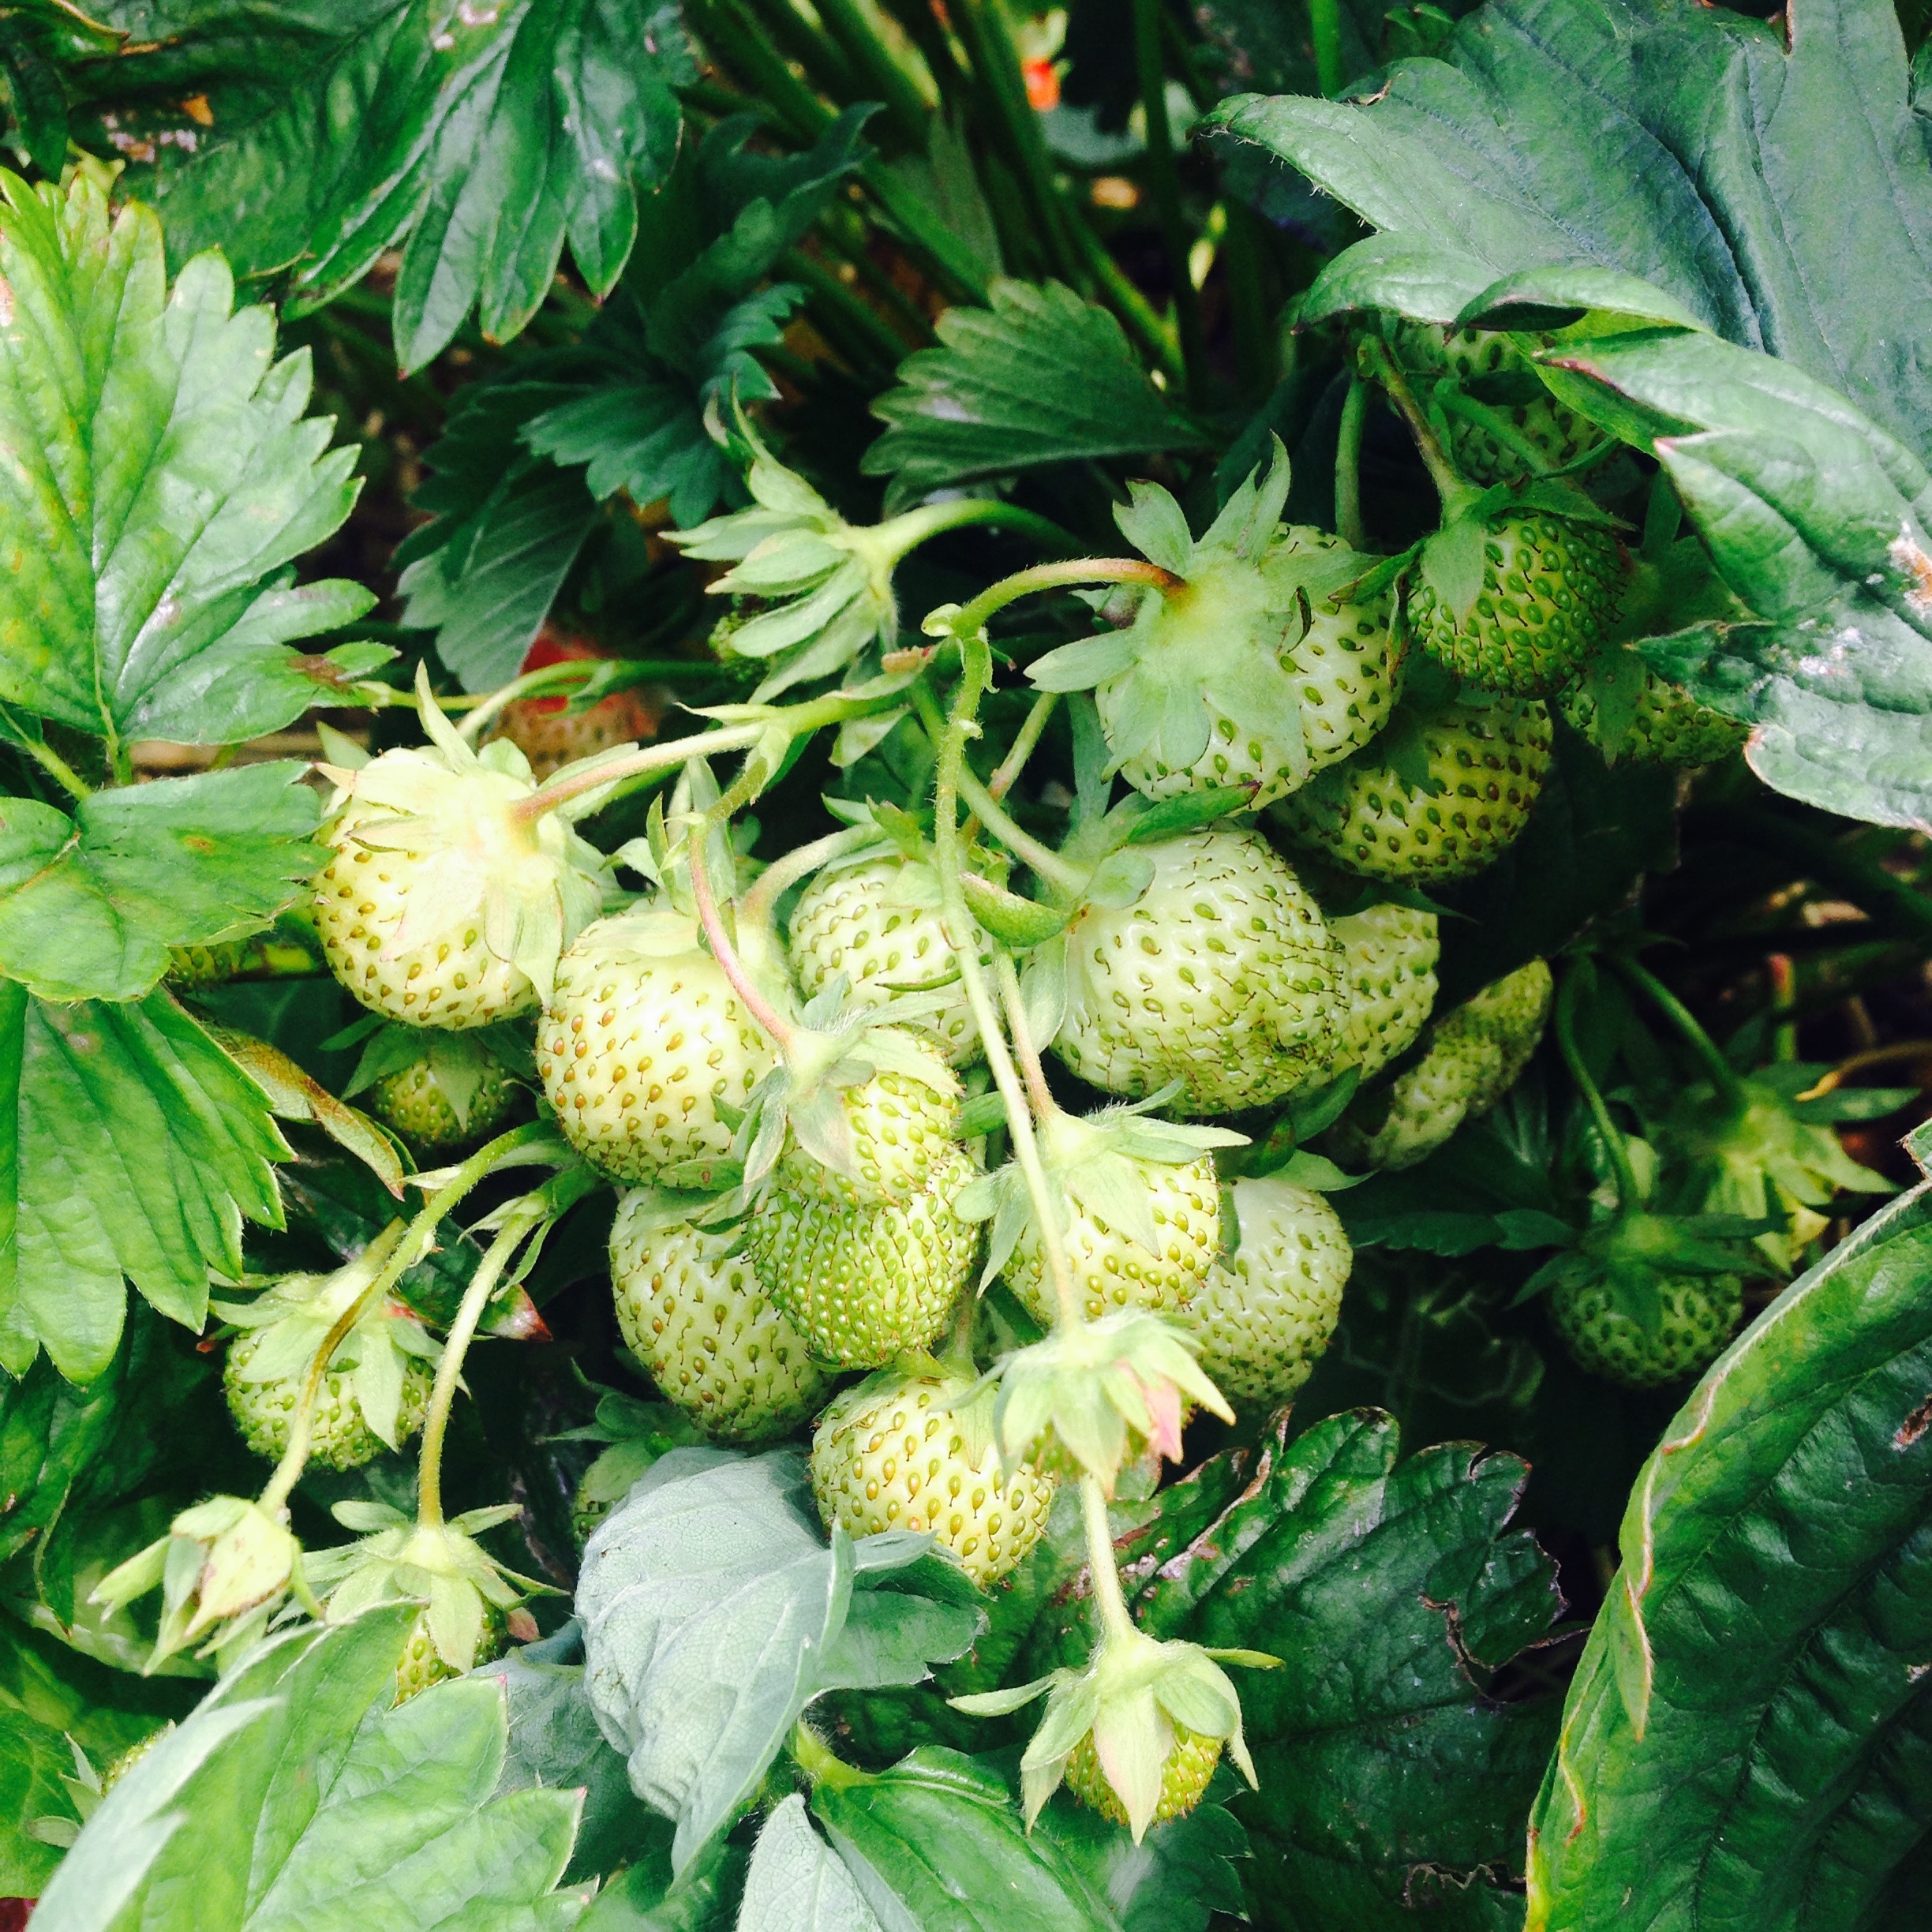
tree, plant, fruit, flower, summer, food, produce, evergreen, botany, flora, strawberry, leaves, shrub, flowering plant, woody plant, land plant, green strawberries